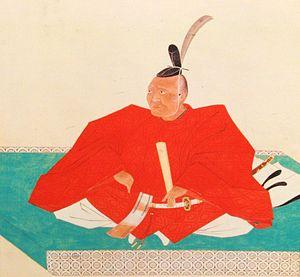
Inaba Masanari, parfois appelé Mino-no-kami est un samouraï de l'époque Azuchi Momoyama jusqu'au début de l'époque d'Edo. Il sert les clans Oda, Toyotomi et Tokugawa, et devient daimyo au début de l'époque d'Edo.